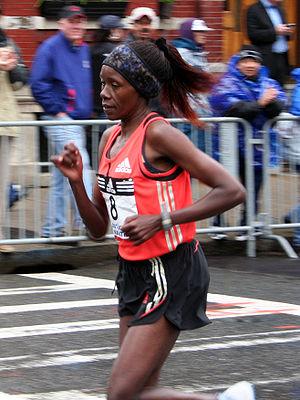
Alice Chelangat Nyerechi, née le 27 décembre 1976 à Kericho, est une athlète kényane.
Le marathon de Florence est une épreuve de course à pied d'une distance de 42,195 km dans la ville de Florence, en Italie. La première édition a lieu en 1984.